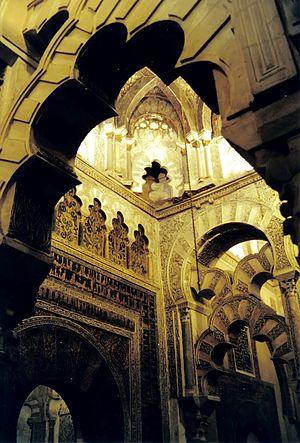
Cordoue - Mosquée - arcs polylobés de la clôture de la Maksourah
L'arc polylobé est un arc composé d'un nombre impair de petits arcs en plein cintre, apparu au Xᵉ siècle à l'époque du Califat de Cordoue.